Khosrow Jamshidi

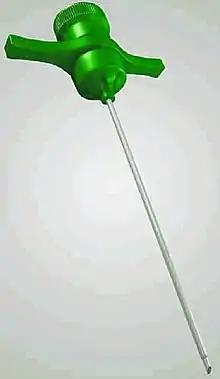
A disposable Jamshidi needle

Khosrow Jamshidi is an Iranian hematologist who invented the Jamshidi needle used for bone marrow biopsy.